2014 The Profit on CNBC 500

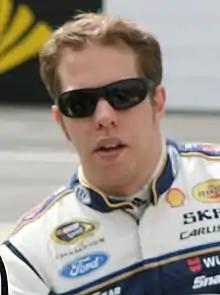
Brad Keselowski won the pole position, setting a new track record.

In the first running of NASCAR's new-for-2014 knockout qualifying system, Brad Keselowski won the pole with a new track record time of 25.828 and a speed of . Keselowski was intrigued as to how the qualifying session looked to the general public, stating "I'm more curious the feedback we get from our fans" and that "at the end of the day it's not about whether I like it, it's about whether they liked it". Kevin Harvick, who missed out on the top 12 placings by 0.001 seconds in the first part of the session, complained about the cooling of the cars, defining it as "dumb", while also praising the qualifying concept as "really cool, but they need to let you cool the cars down. One of these times somebody is going to get clobbered in the back". NASCAR did not allow teams to use cool-down units and teams were forced to run cool down laps on the track while other drivers were making qualifying laps. Defending champion Jimmie Johnson opined that everyone understood "what NASCAR is trying to do, and I'm confident that if there is a problem they'll make some changes". NASCAR vice president for competition Robin Pemberton stated that the organization would "continue to talk to the drivers and teams and solicit feedback and how, if anything, we can improve". Justin Allgaier crashed his car during the opening session, switched to a backup car and started last as a result.